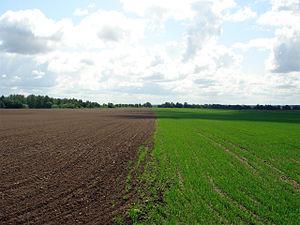
La campagne, aussi appelée milieu campagnal ou milieu rural, désigne l'ensemble des espaces cultivés, naturels ou semi-naturels habités, elle s'oppose aux concepts de ville, d'agglomération ou de milieu urbain. La campagne est caractérisée par une faible densité par rapport aux pôles urbains environnant, par un paysage à dominante végétale, par une activité agricole dominante, au moins par les surfaces qu'elle occupe et par une économie structurée plus fortement autour du secteur primaire. Les habitants sont dits « ruraux » ou « campagnards ». À l'échelle mondiale, 3,3 milliards d'individus seraient des ruraux, soit un peu moins de la moitié de la population mondiale.